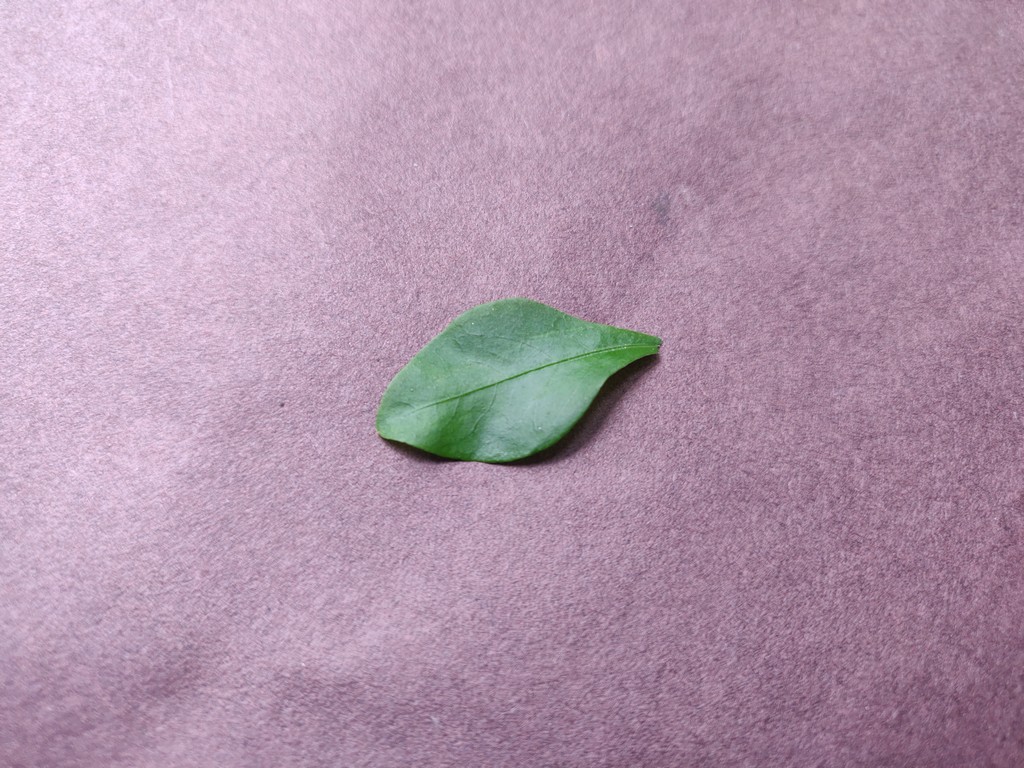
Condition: Healthy
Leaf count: single
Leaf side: front